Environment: lab
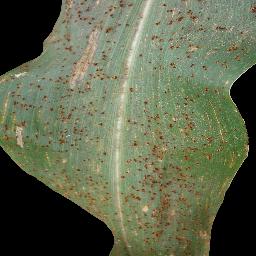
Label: common_rust